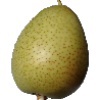
Label: Pear 1